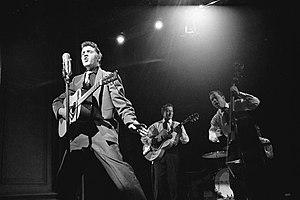
Bill Black, né William Patton Black, Jr., est un musicien américain. Il fut bassiste d'Elvis Presley dans les années 1950 avant de fonder The Bill Black's Combo, groupe instrumental qui remporta un certain succès. Il est mort de maladie avant ses quarante ans.